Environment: real
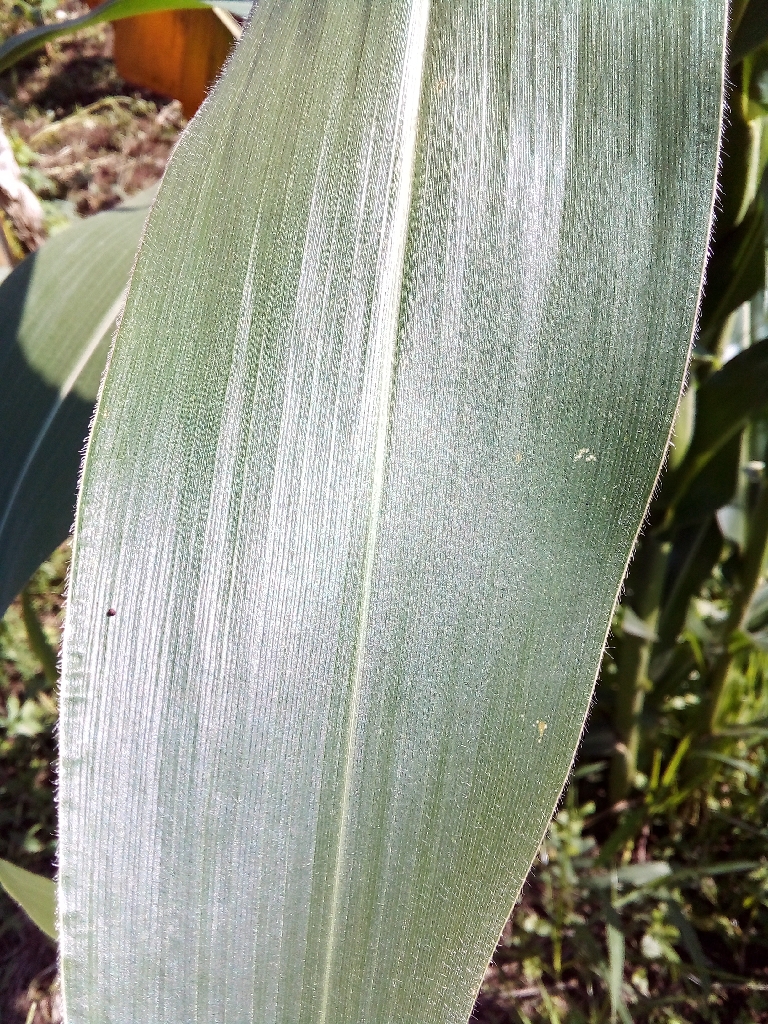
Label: healthy